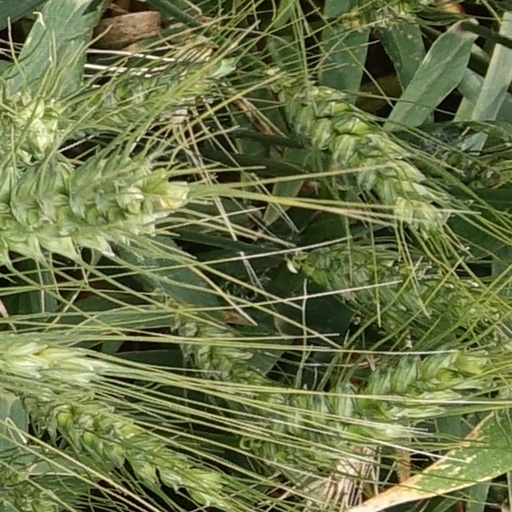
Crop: wheat